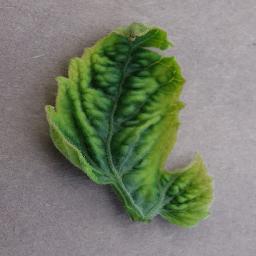
Label: Tomato___Tomato_Yellow_Leaf_Curl_Virus